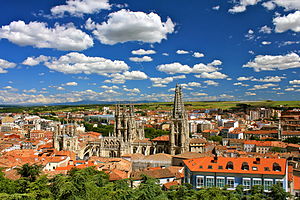
Burgos
Burgos er en by i regionen Castilla y León i det nordlige Spanien, med et indbyggertal på 175.821. Byen ligger knap 250 kilometer nord for landets hovedstad Madrid.